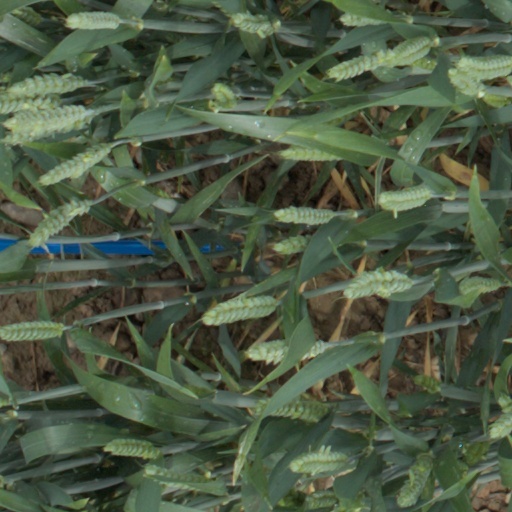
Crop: wheat